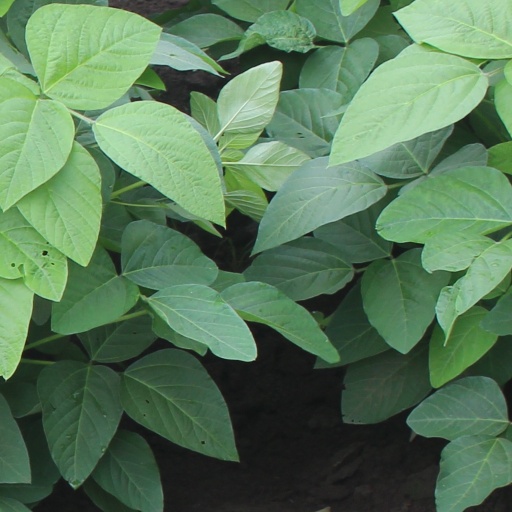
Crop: soybean